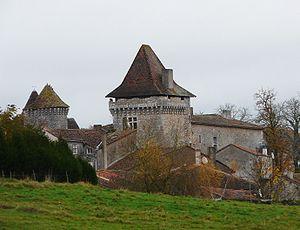
Le château de Varaignes, Dordogne, France
Varaignes est une commune française située dans le département de la Dordogne, en région Nouvelle-Aquitaine.
Un certain nombre d'œuvres cinématographiques et télévisuelles ont été tournées dans le département de la Dordogne.